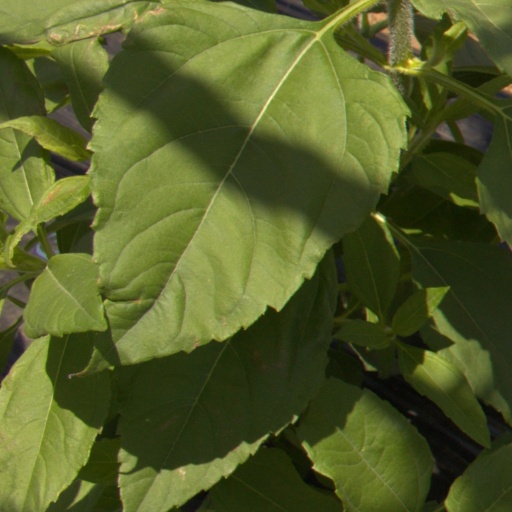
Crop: Jerusalem artichoke